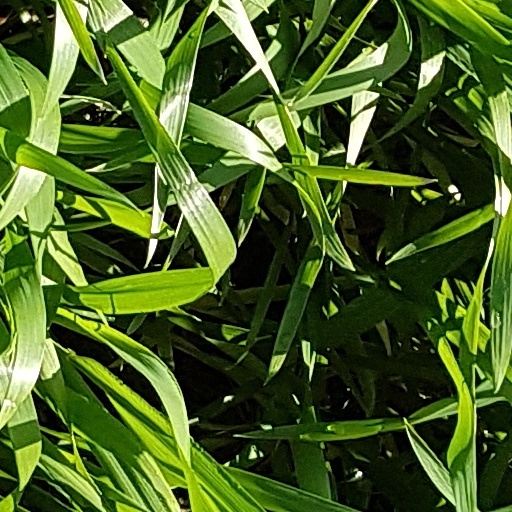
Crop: wheat